Vortigern

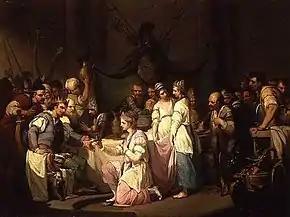
"The First Meeting of Vortigern and Rowena", painted by William Hamilton

The story of Vortigern adopted its best-known form in Geoffrey's pseudohistorical "Historia Regum Britanniae". Geoffrey names Constans the older brother of Aurelius Ambrosius and Uther Pendragon. After the death of their father, Constantinus III, Vortigern persuades Constans to leave his monastery and claim the throne. Constans proved a weak and unpopular puppet monarch and Vortigern ruled the country through him until he finally managed Constans' death by insurgent Picts.